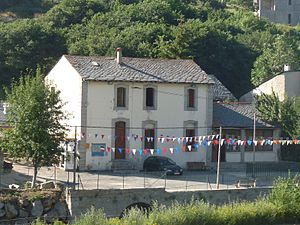
Caudiès-de-Conflent
Skole
Skole
Caudiès-de-Conflent er en by og kommune i departementet Pyrénées-Orientales i Sydfrankrig.